Aeroexpress

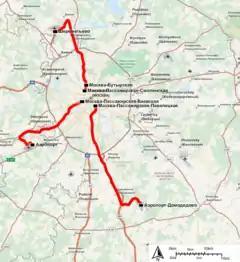

The first rail link connected Moscow and Sheremetyevo Airport in 2002. In May 2008, Aeroexpress began to provide the rail link between Moscow and Vnukovo Airport (the line opened in August 2005). In July 2008, the company became the sole operator of rail links from Savyolovsky Rail Terminal (Butyrskaya Vokzal) and Belorussky Rail Terminal to Sheremetyevo airport and Lobnya, from Paveletsky Rail Terminal to Domodedovo airport, and from Kiyevsky Rail Terminal to Vnukovo airport.